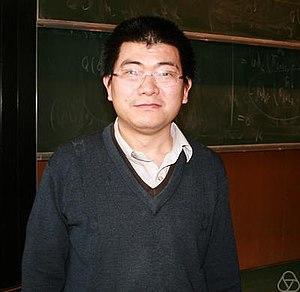
Xiaonan Ma en 2011 à Oberwolfach
Le prix Sophie-Germain, remis chaque année par la Fondation Sophie Germain sur proposition de l’Académie des sciences, est destiné à couronner un chercheur ayant effectué un travail de recherche fondamentale en mathématiques.
Xiaonan Ma est un mathématicien chinois né en 1972 qui a étudié et qui travaille en France. Son thème de recherche est l'analyse globale des variétés.